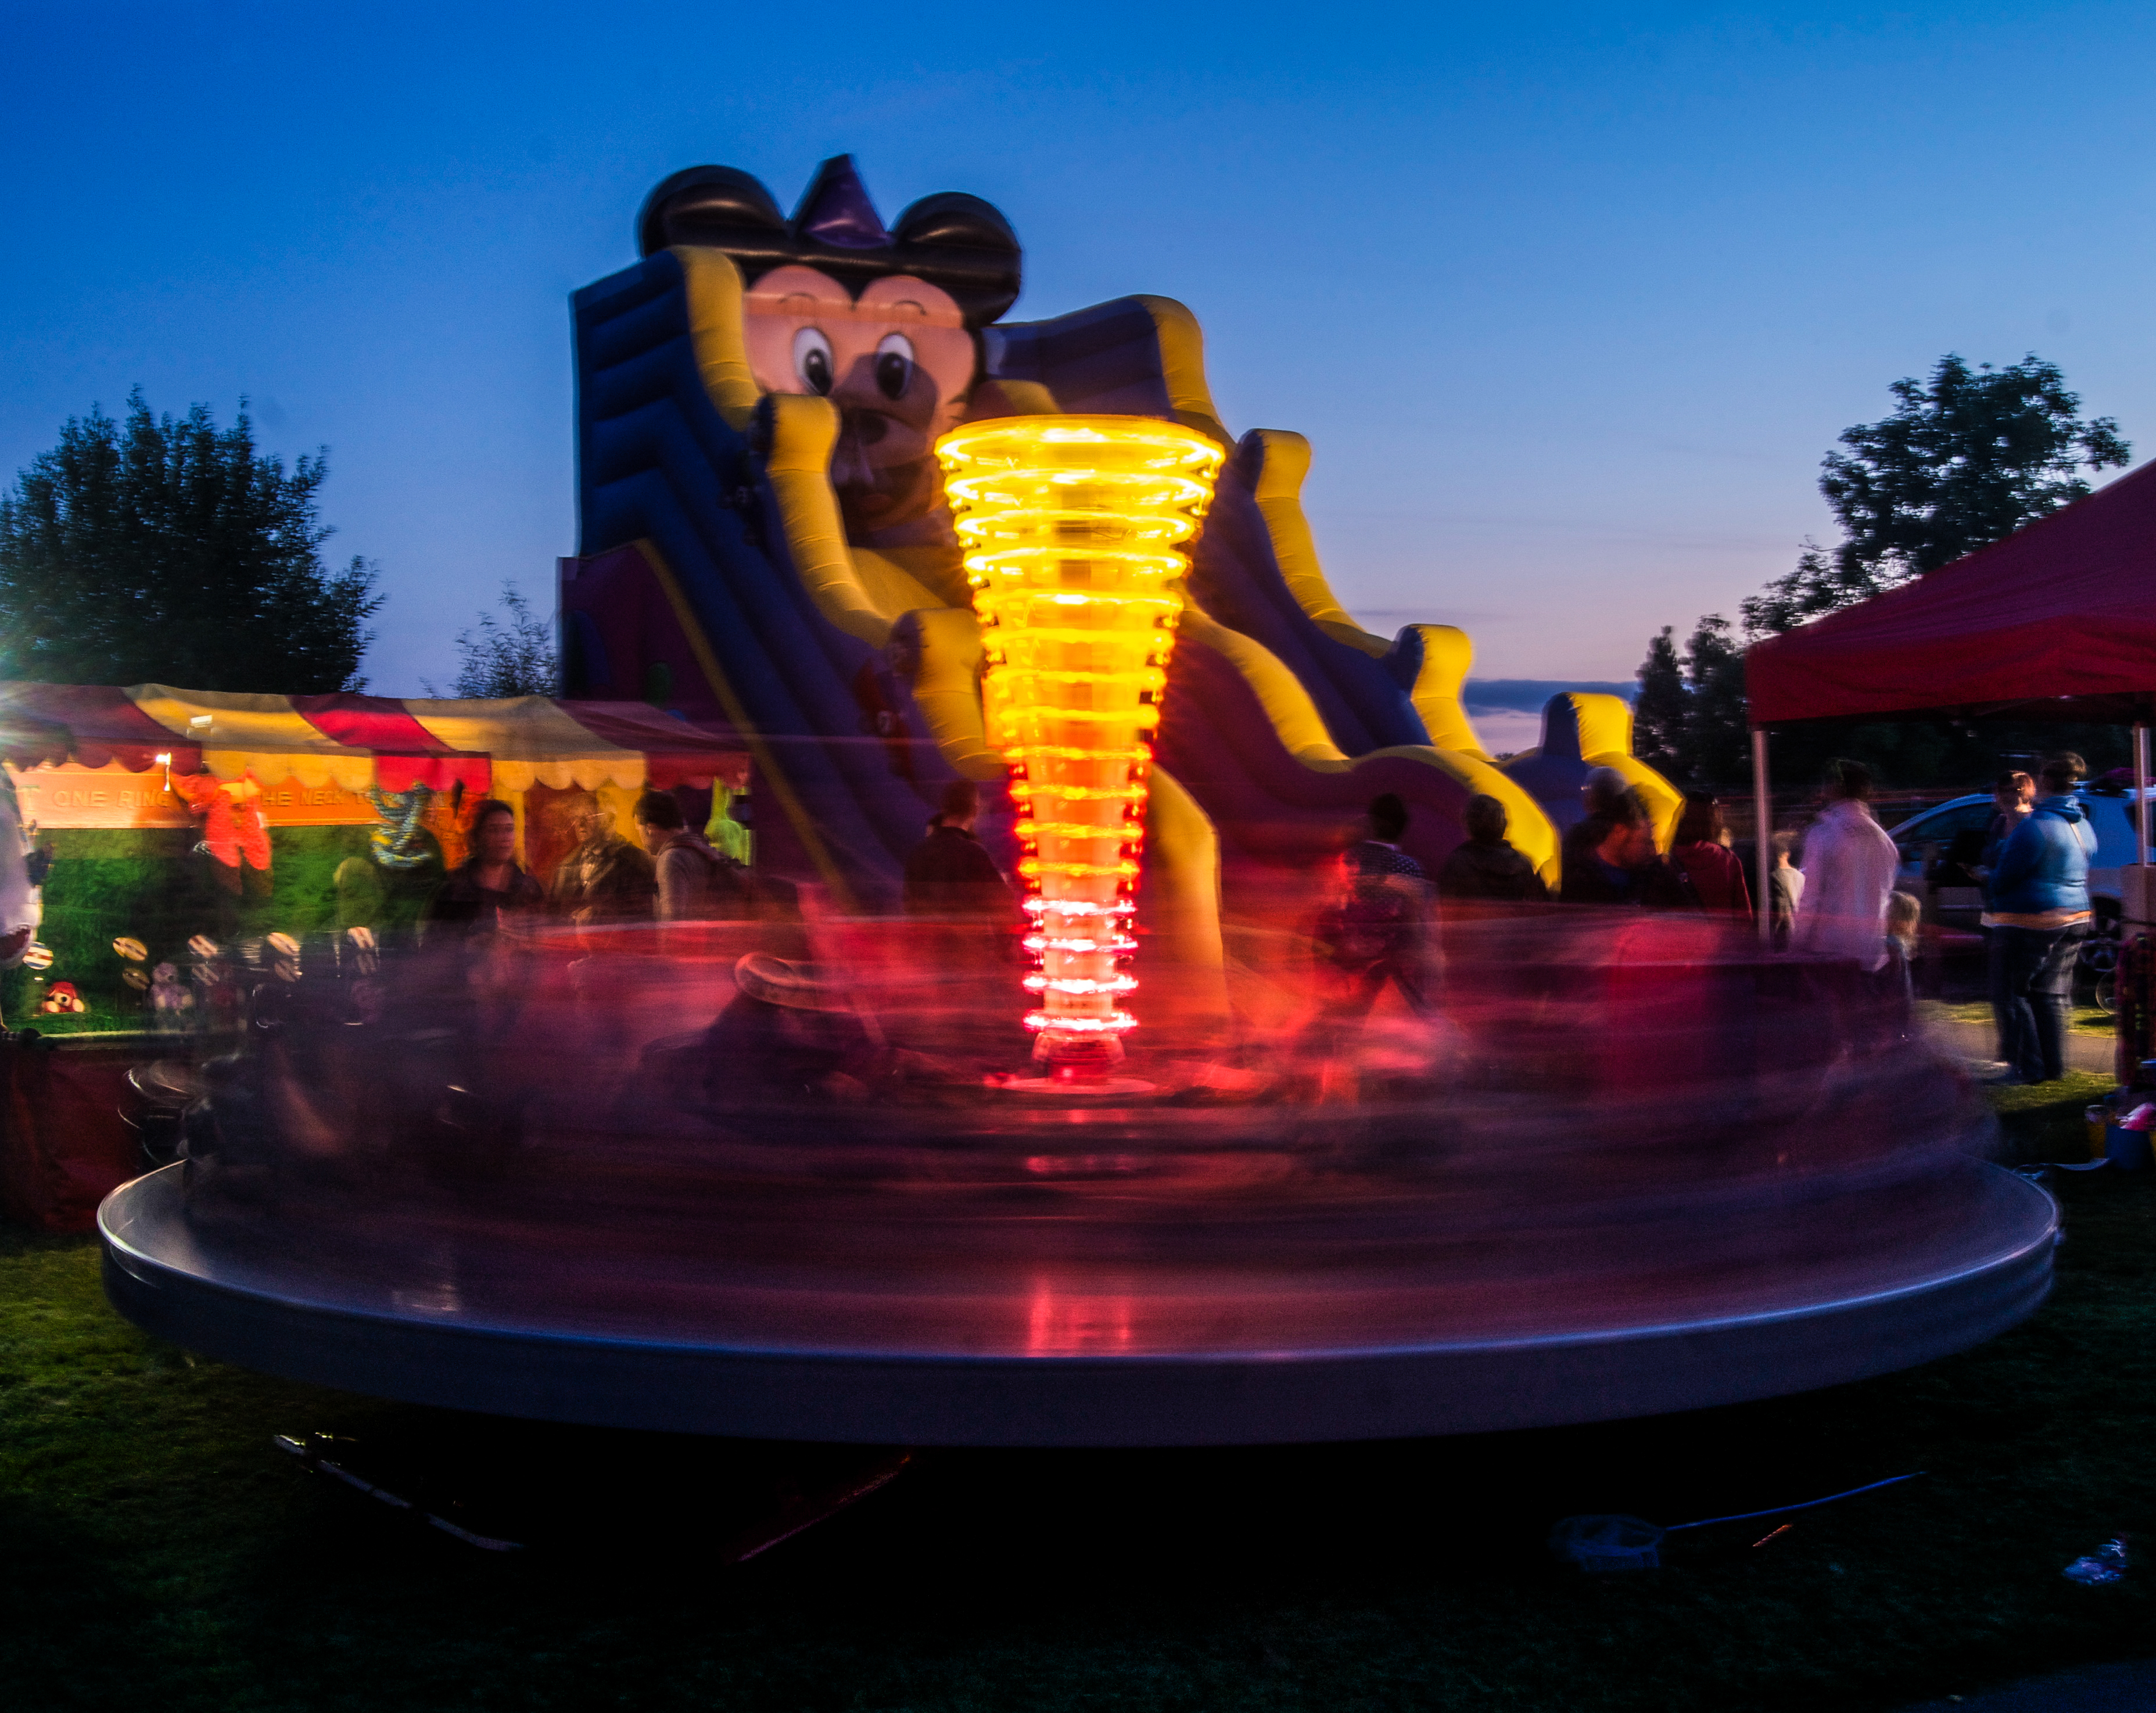
light, blur, sunset, night, kid, hour, dark, motion, dusk, golden, amusement park, park, child, movement, long, kids, lights, exposure, children, fun, resort, fountain, fair, water feature, merrygoround, walt disney world